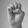
ASL letter: E